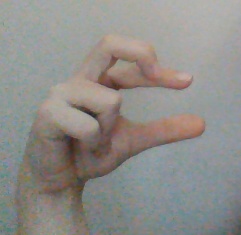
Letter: thal